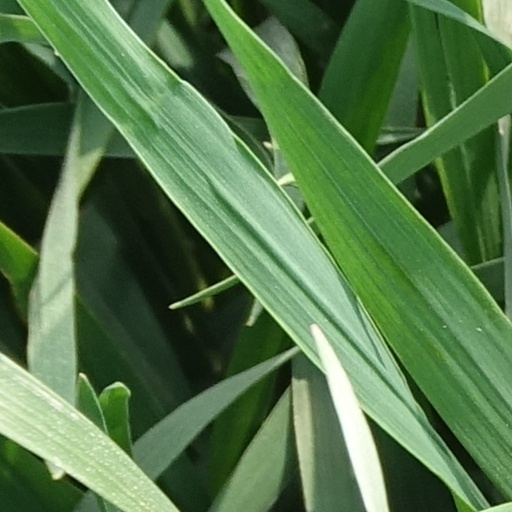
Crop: wheat